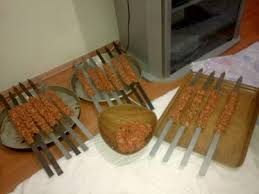
Yemek: kebap